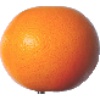
Label: pink_grapefruit